Conference of Women in the Visual Arts

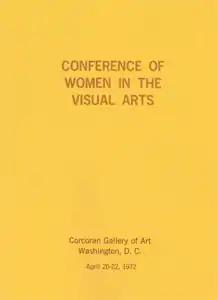
Conference of Women in the Visual Arts

The Conference of Women in the Visual Arts was an event held on April 20, 1972, through 22, 1972 at the Corcoran Gallery of Art in Washington DC. The conference was organized by Cynthia Bickley, Mary Beth Edelson, Barbara Frank, Enid Sanford, Susan Sollins, Josephine Withers, and Yvonne Wulff. The impetus behind the conference was anger over the complete lack of women represented at the Corcoran Biennial the previous year, 1971. The three day conference consisted of lectures and panels of women artists and art historians. It was attended by over 300 female artists, art historians, critics and museum curators.